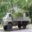
Label: truck